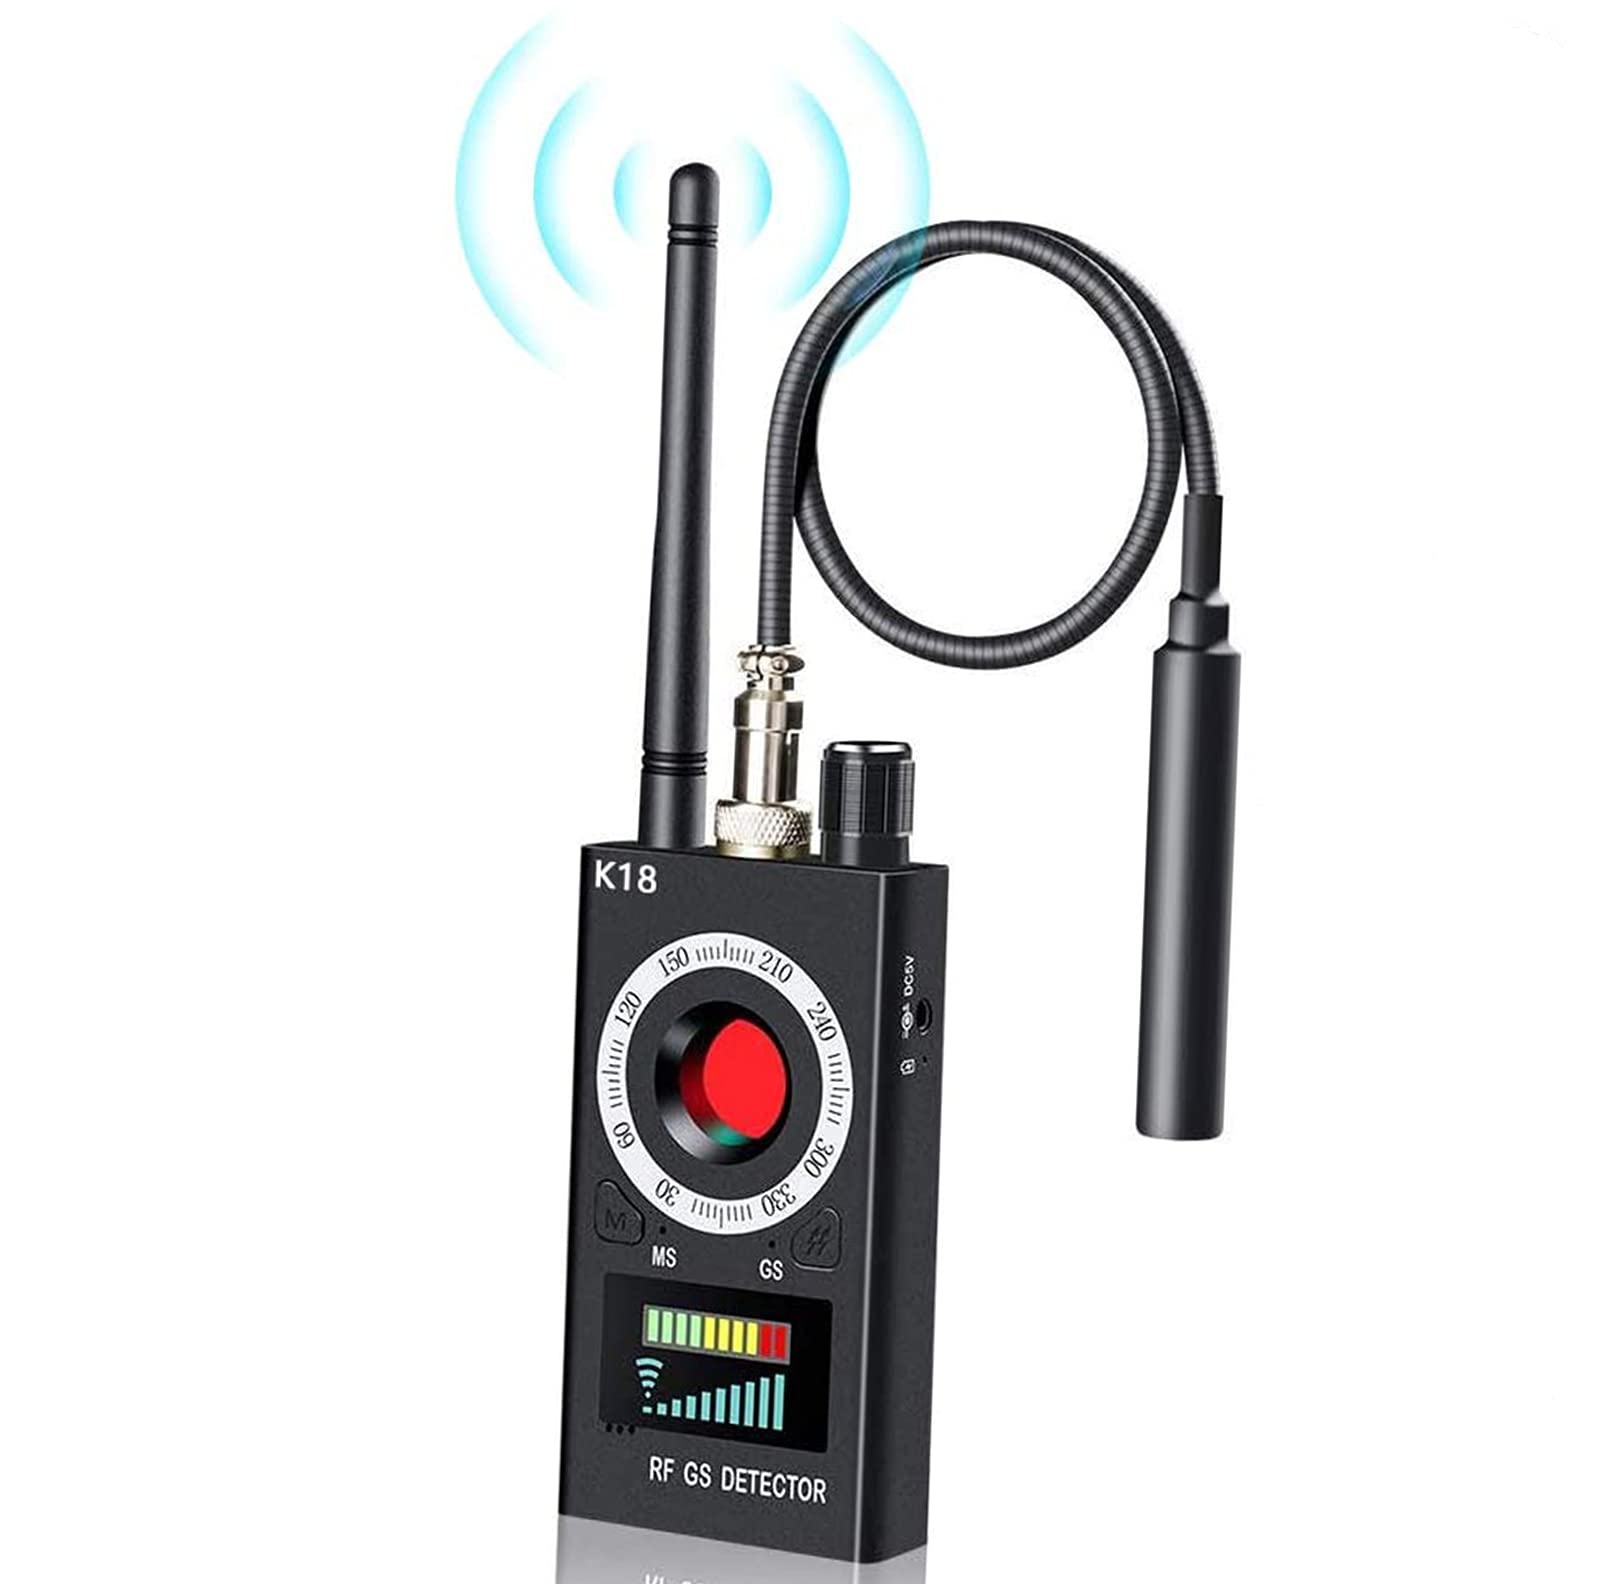
1 x RAW Customer Returns RUIZHI Bug Detector, Camera Detector K18 GPS Blocker Bug Finder, Hidden Camera Detector Hidden Camera, RF Wireless GSM Tracker Finder Listening Devices Radio Cameras - RRP €45.99
Download Manifest: HERE Title Qty Unit Price Total Price ASIN EAN RUIZHI Bug Detector, Camera Detector K18 GPS Blocker Bug Finder, Hidden Camera Detector Hidden Camera, RF Wireless GSM Tracker Finder Listening Devices Radio Cameras 1 €45.99 €45.99 B087WY46C1 782924246374
Brand: Jobalots
Category: Electronics > Communications > Communication Radios > Radio Scanners